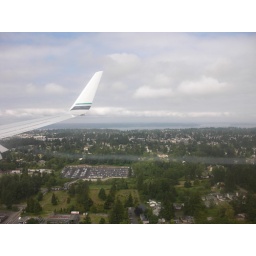
Looking out the window of the plane as we fly from Miami to Seattle. Photo taken by Dan.